Vicus Wareswald

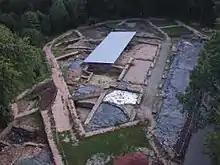
Aerial photo of excavations at Wareswald

Wareswald is an archaeological site comprising the remains of a Roman "vicus" (country town) in the district of Sankt Wendel in Saarland, Germany.